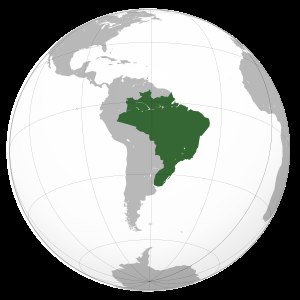
Kejserdømmet Brasilien
Kejserdømmet Brasiliens provinser.
Kejserdømmet Brasilien bestod fra 1822 til 1889.